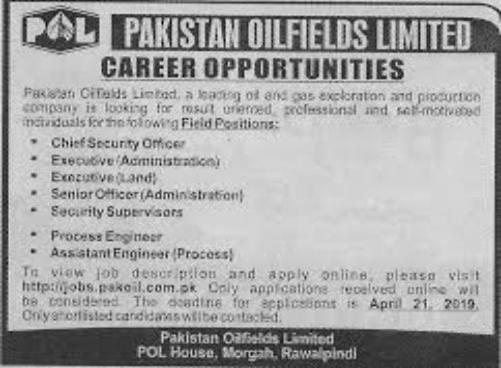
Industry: Transportation